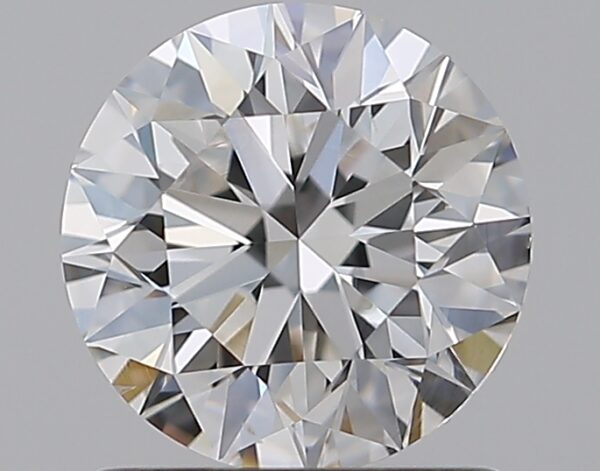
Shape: round
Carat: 1
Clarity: VS2
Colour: F
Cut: EX
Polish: EX
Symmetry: EX
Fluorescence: N
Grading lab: GIA
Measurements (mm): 6.33 x 6.37 x 4